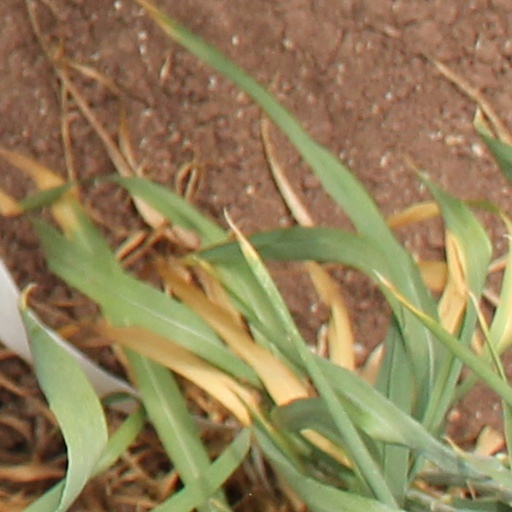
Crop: wheat